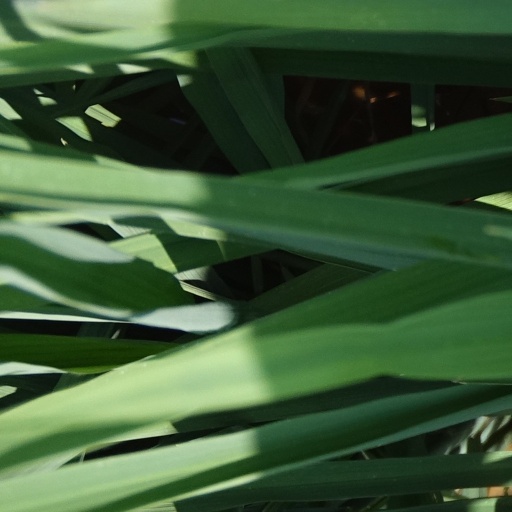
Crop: rice